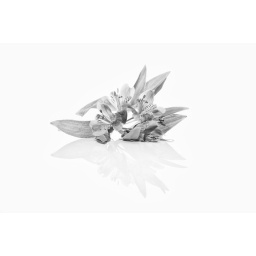
Flower in black and white with reflection.